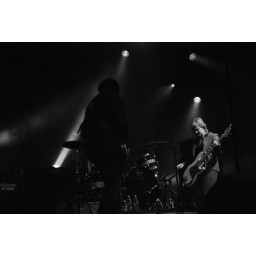
drive by truckers green man festival, rock southern 2008